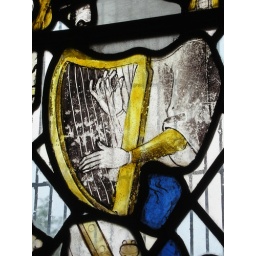
Hand on a harp, from a stain glass window in All Saints South Elmham